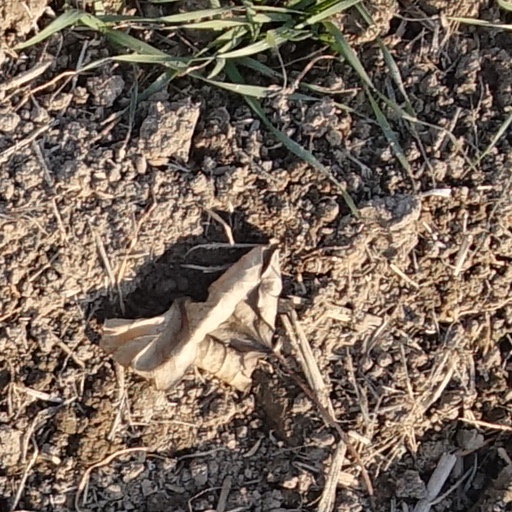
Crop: wheat